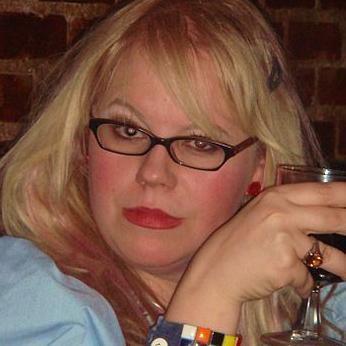
Age: 34